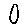
Label: 0